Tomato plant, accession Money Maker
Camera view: tilt-top (135 deg); turntable rotation: 240 degrees
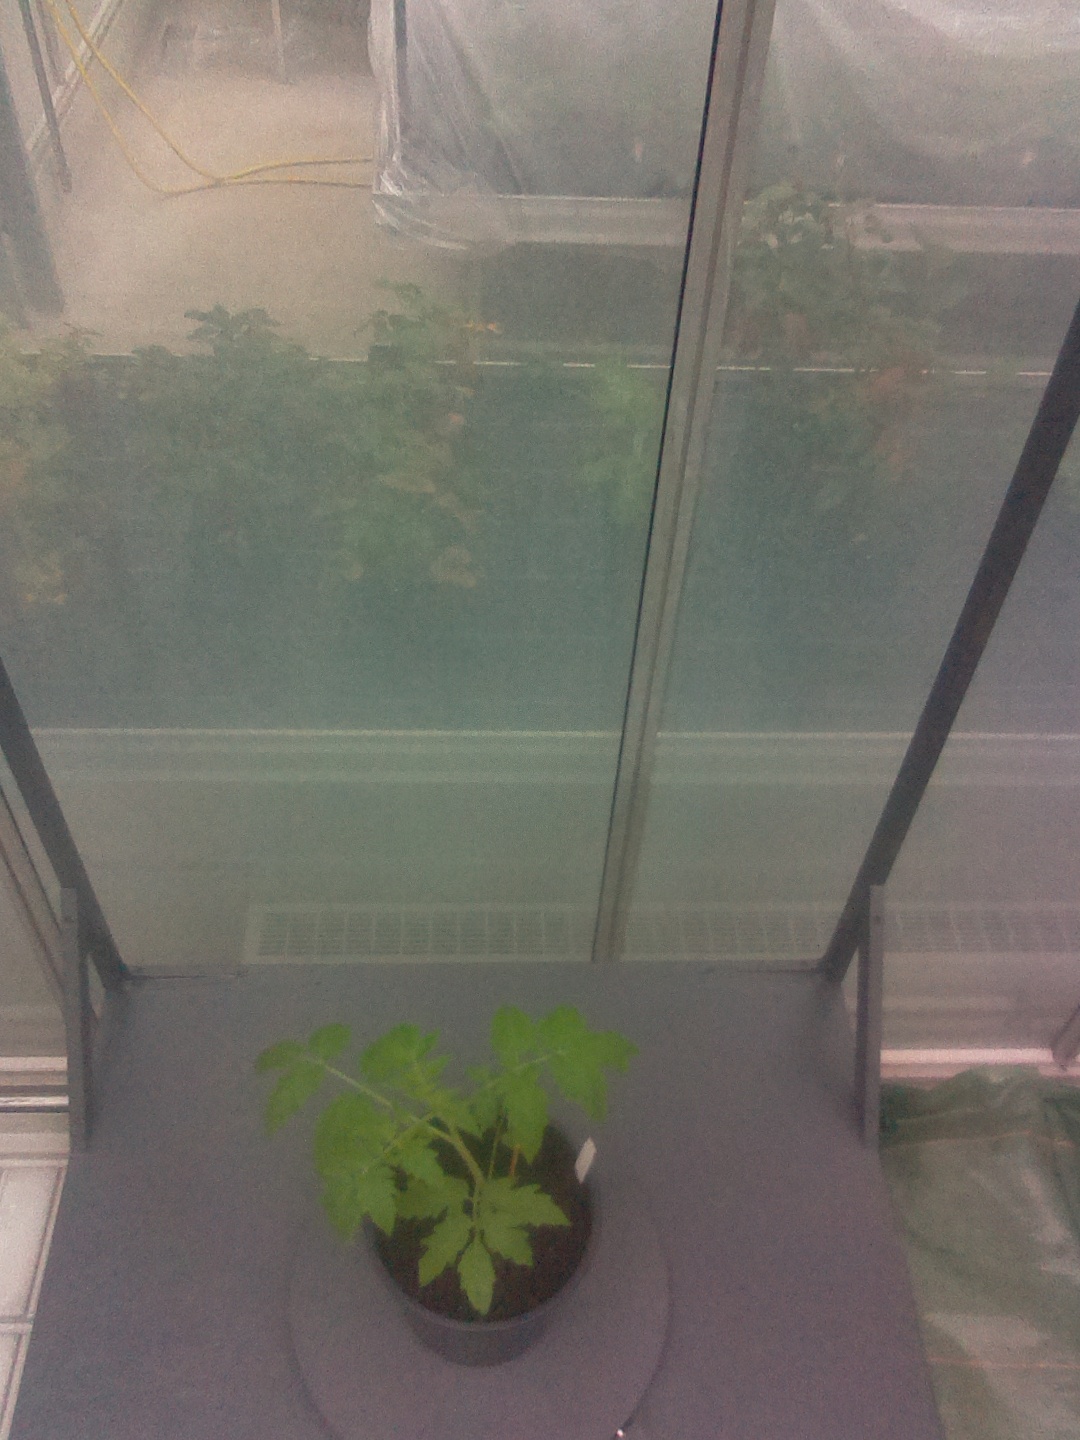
BBCH growth stage 13: 6 of true leaves visible